Brobergen

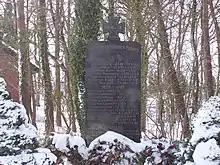
The War Memorial

At the village exit towards Oldendorf close to the cemetery is the War Memorial that commemorates the seven people killed in World War I and the 17 people killed in World War II. It was erected in 1921 on initiative of the veterans' association. The inaugural sermon was held by Oldendorf pastor Hittmeyer and was also attended by Oberstleutnant von Lahnstein from Stade.